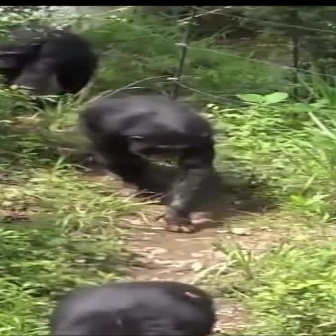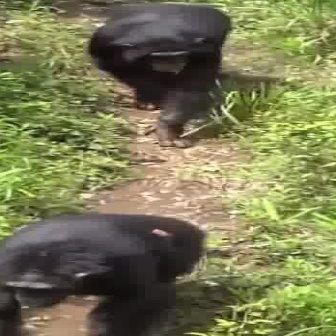
  Please identify the target specified by the bounding box [77,96,213,232] in the first image and locate it in the second image. Return the coordinates in [x_min,y_min,x_max,y_max] format.
Answer: [83,2,228,146]